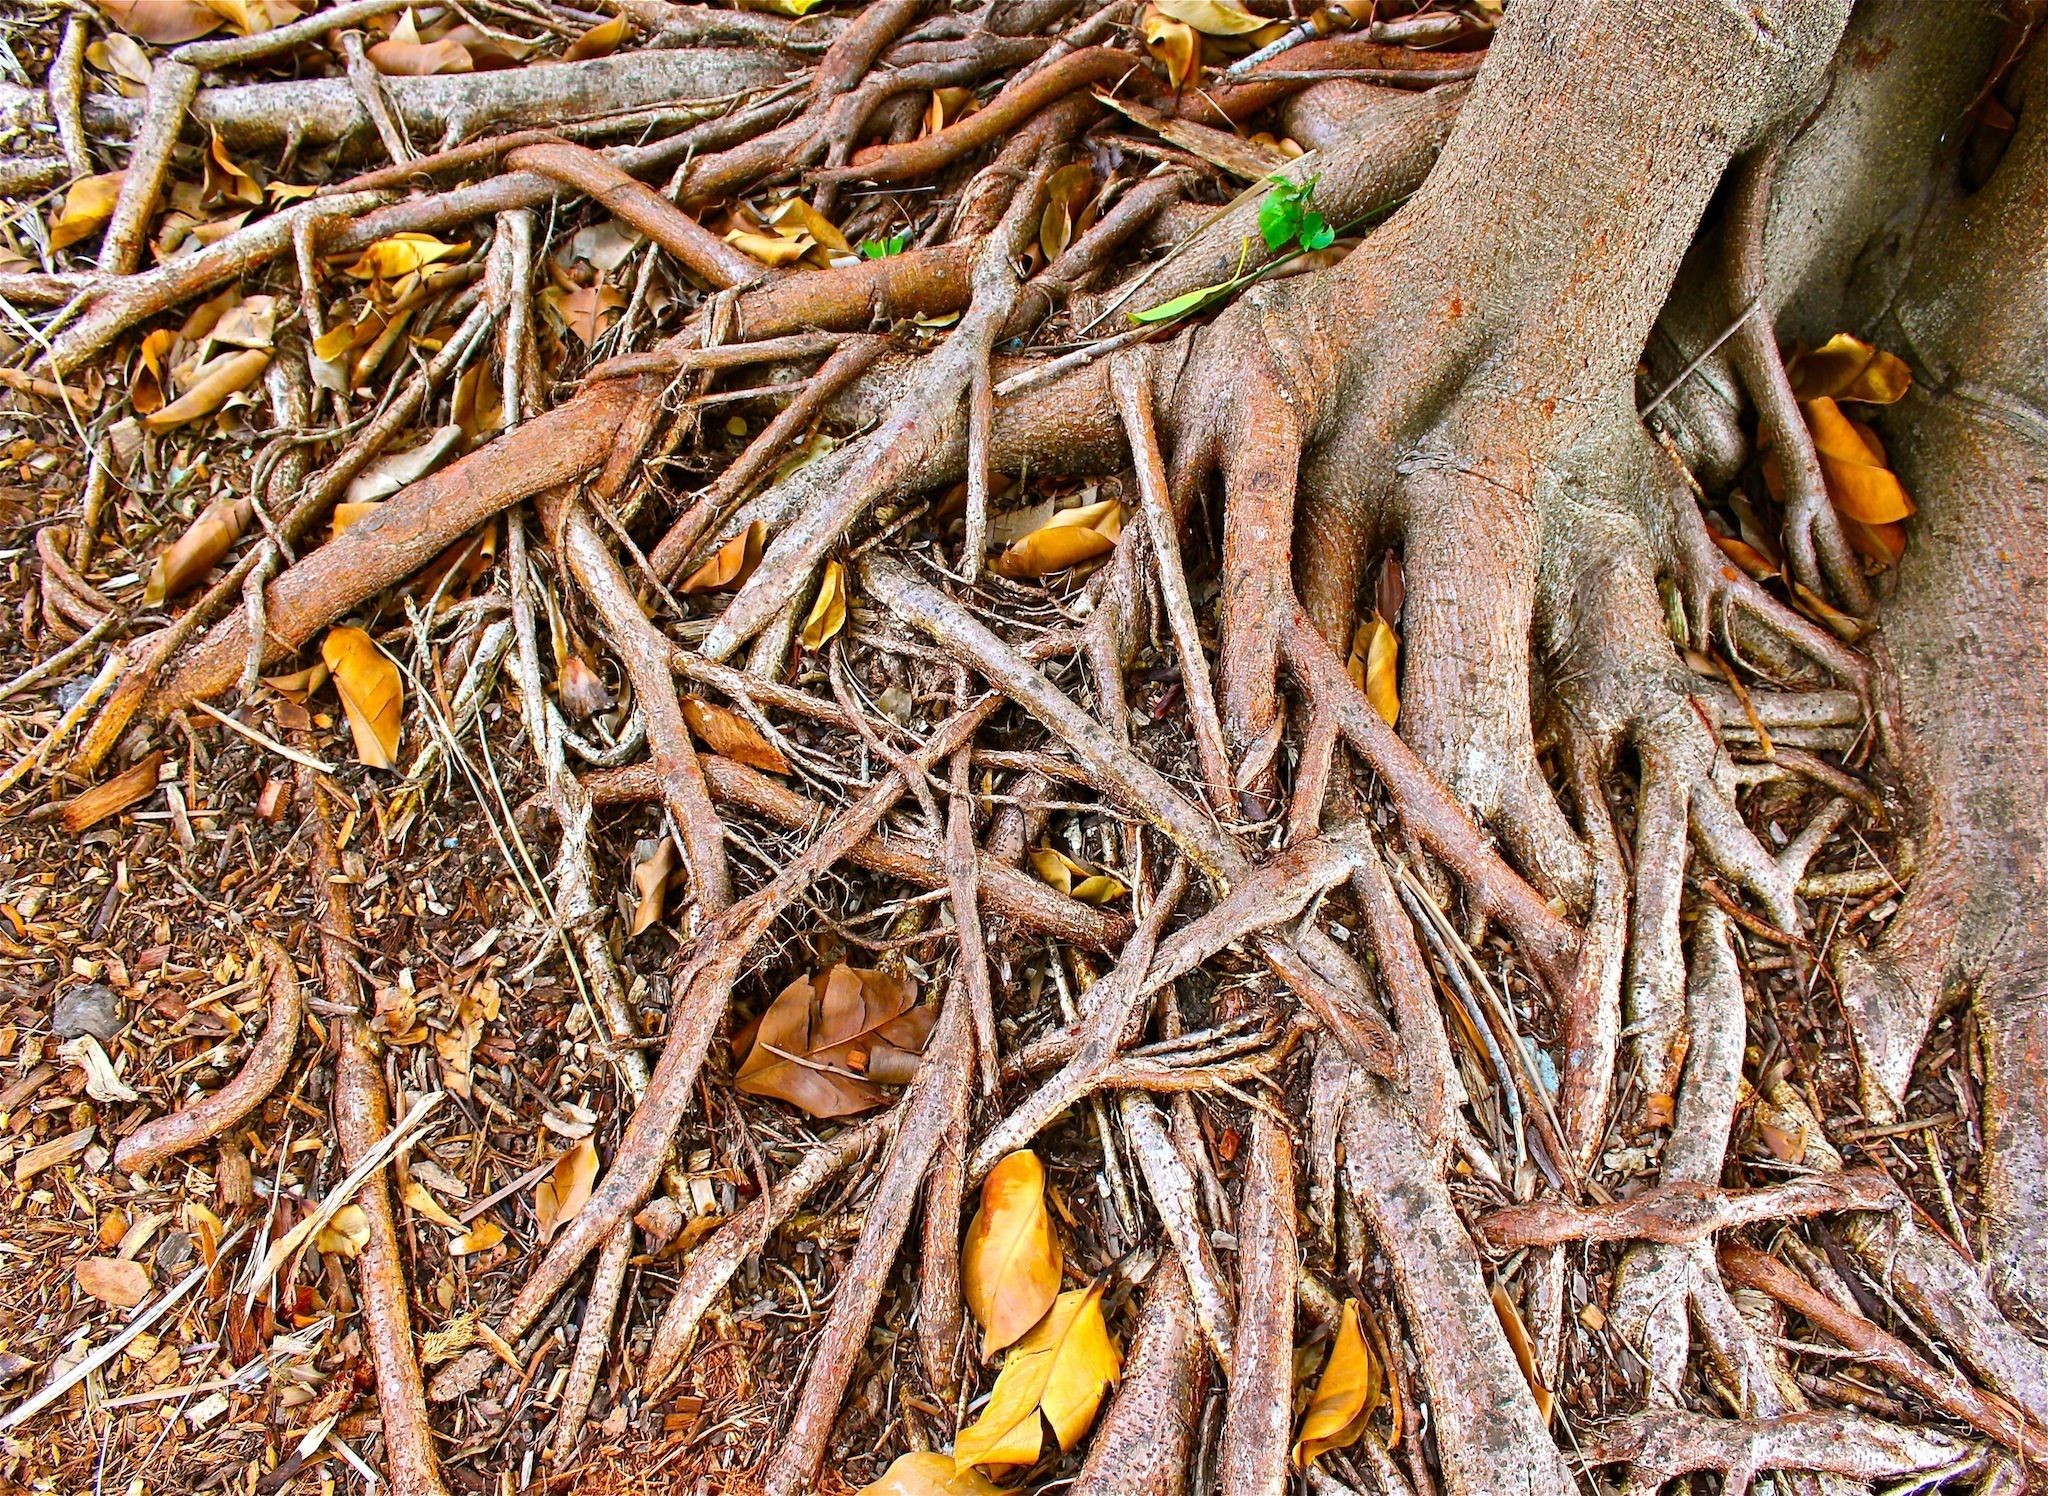
tree, nature, branch, plant, wood, leaf, flower, bark, wildlife, produce, crop, autumn, soil, botany, agriculture, flora, plants, root, trees, tree branches, woody plant, dianhong